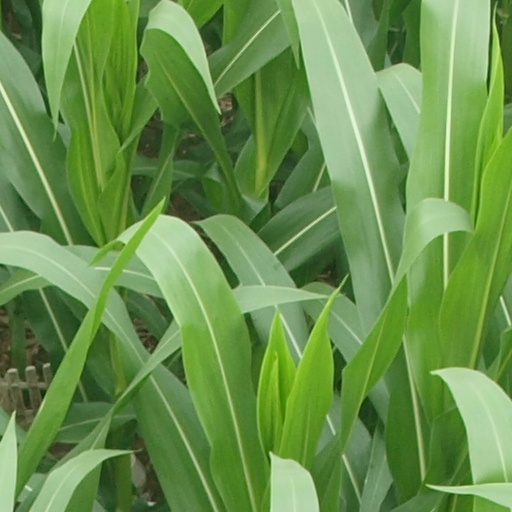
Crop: maize; corn